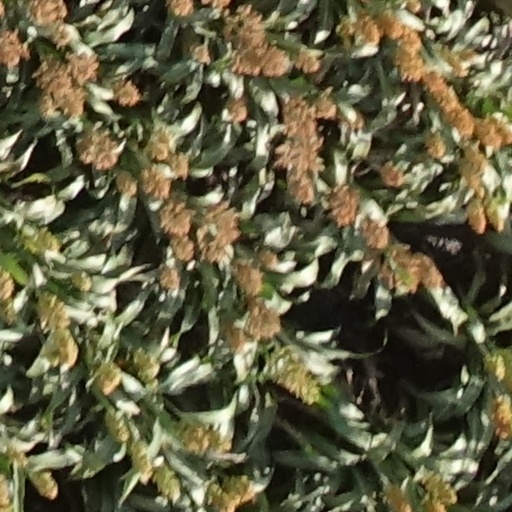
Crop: sorghum